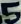
Number: 5